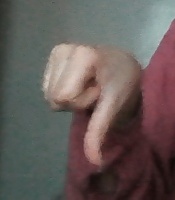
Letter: waw